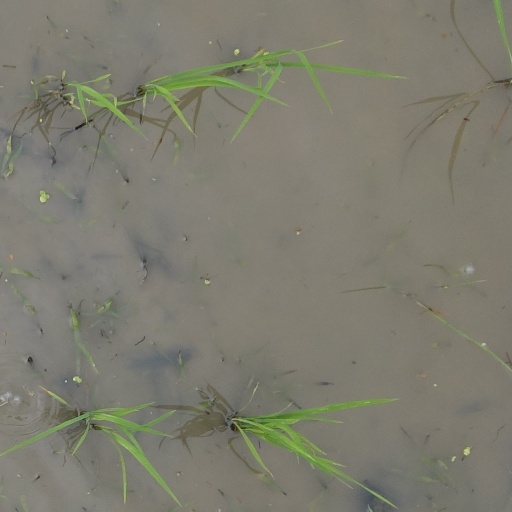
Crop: rice